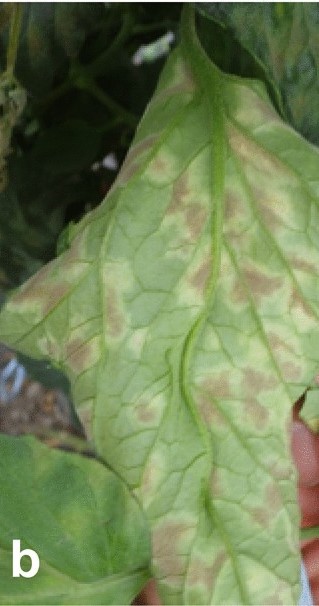
Plant: Tomato
Disease: tomato leaf mold